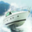
Label: ship